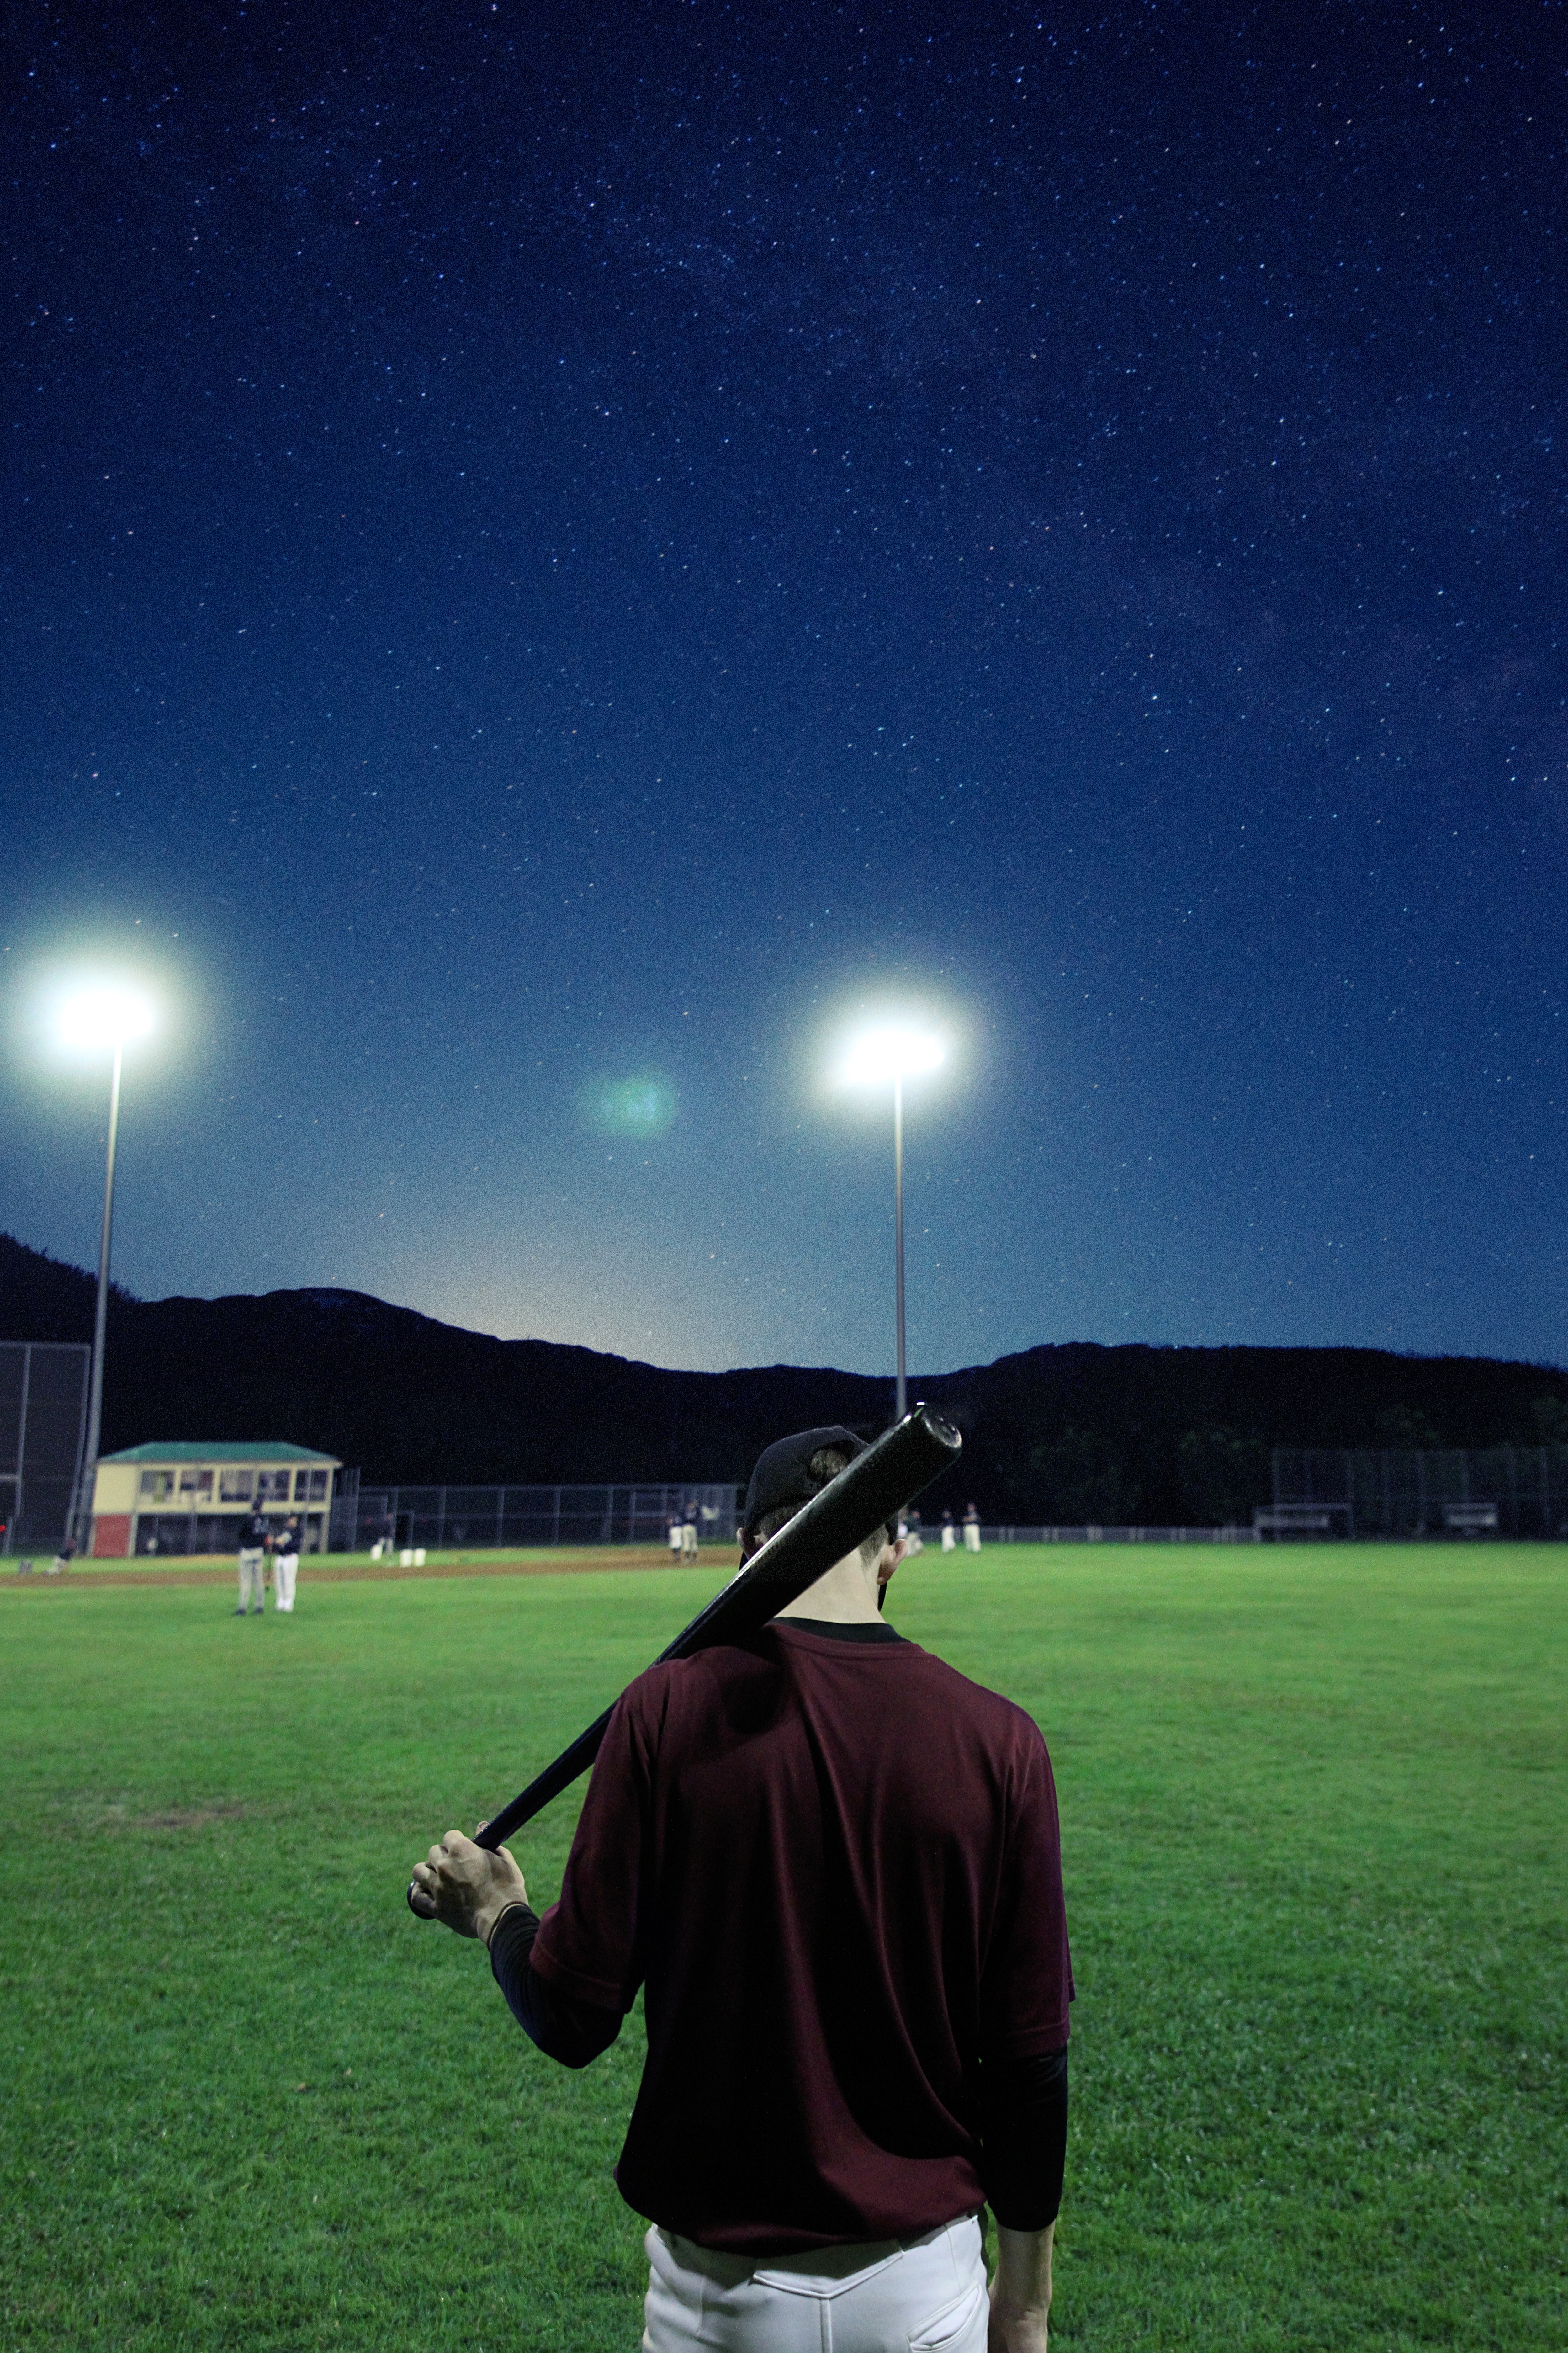
man, grass, light, structure, baseball, field, night, game, green, equipment, usa, stadium, player, arena, sports, bat, athlete, illumination, screenshot, baseball player, atmosphere of earth, sport venue